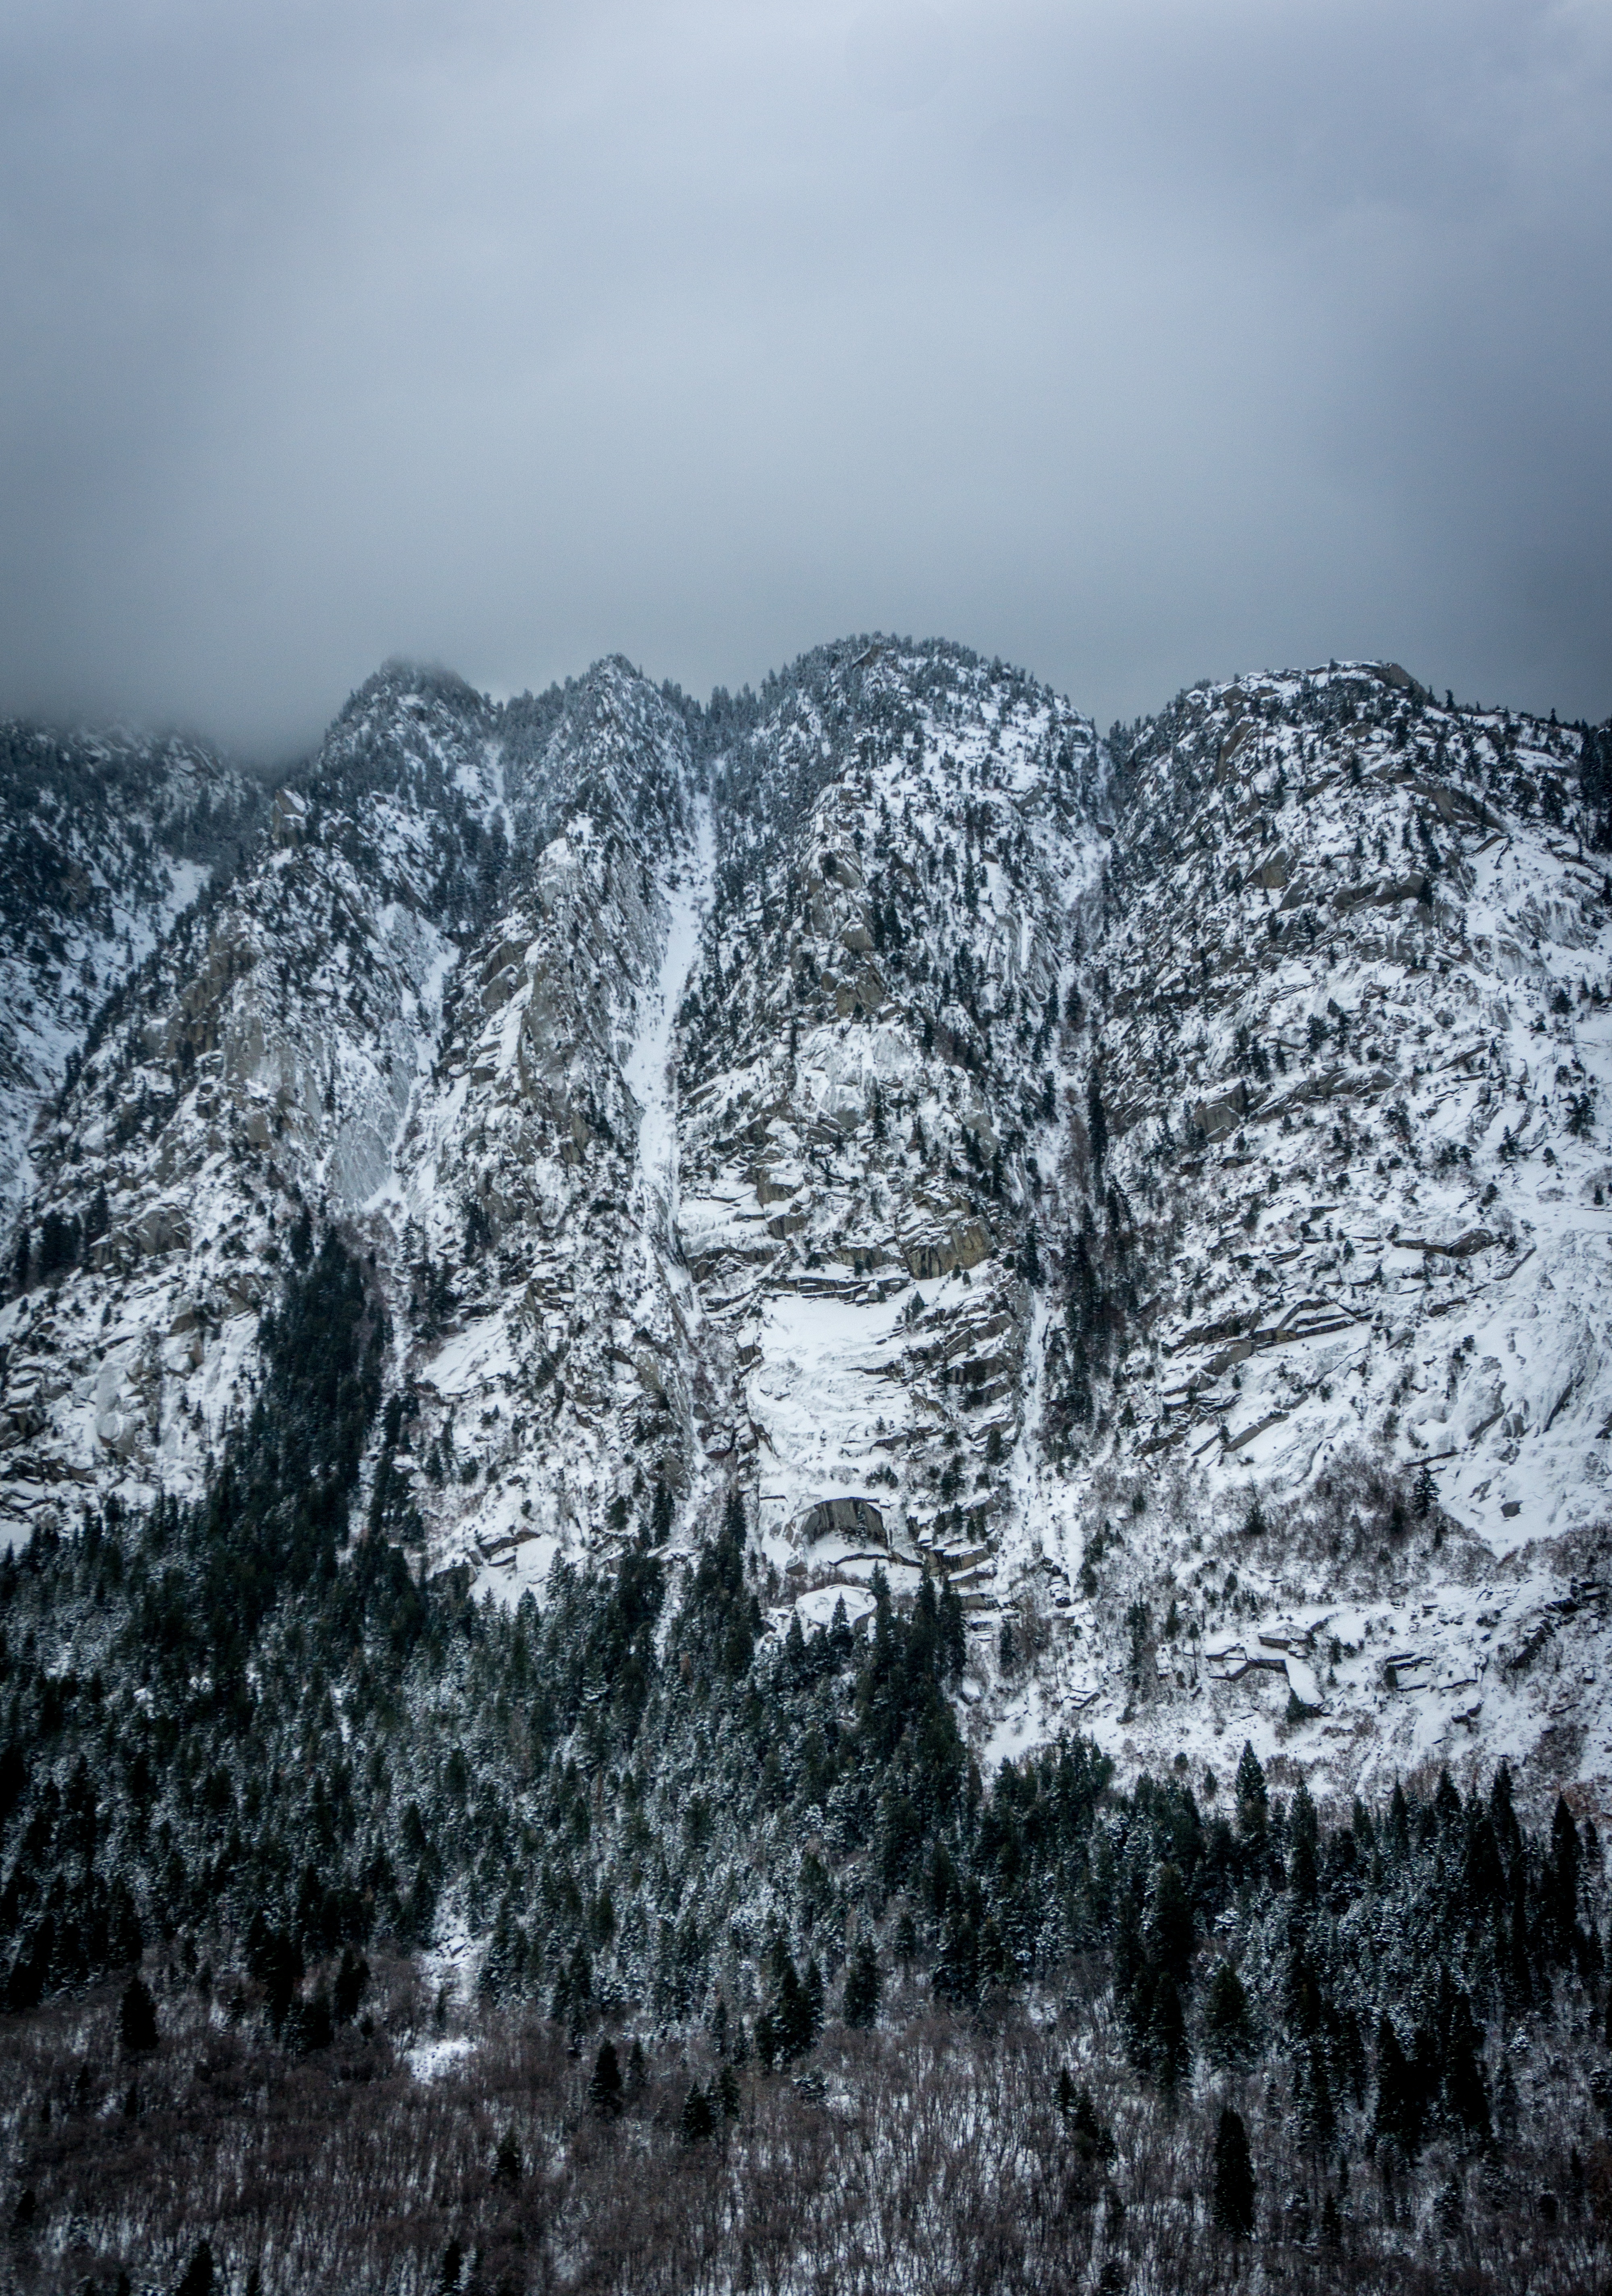
landscape, tree, nature, rock, wilderness, mountain, snow, winter, mountain range, cliff, weather, terrain, ridge, summit, geology, landform, geographical feature, atmospheric phenomenon, mountainous landforms, geological phenomenon